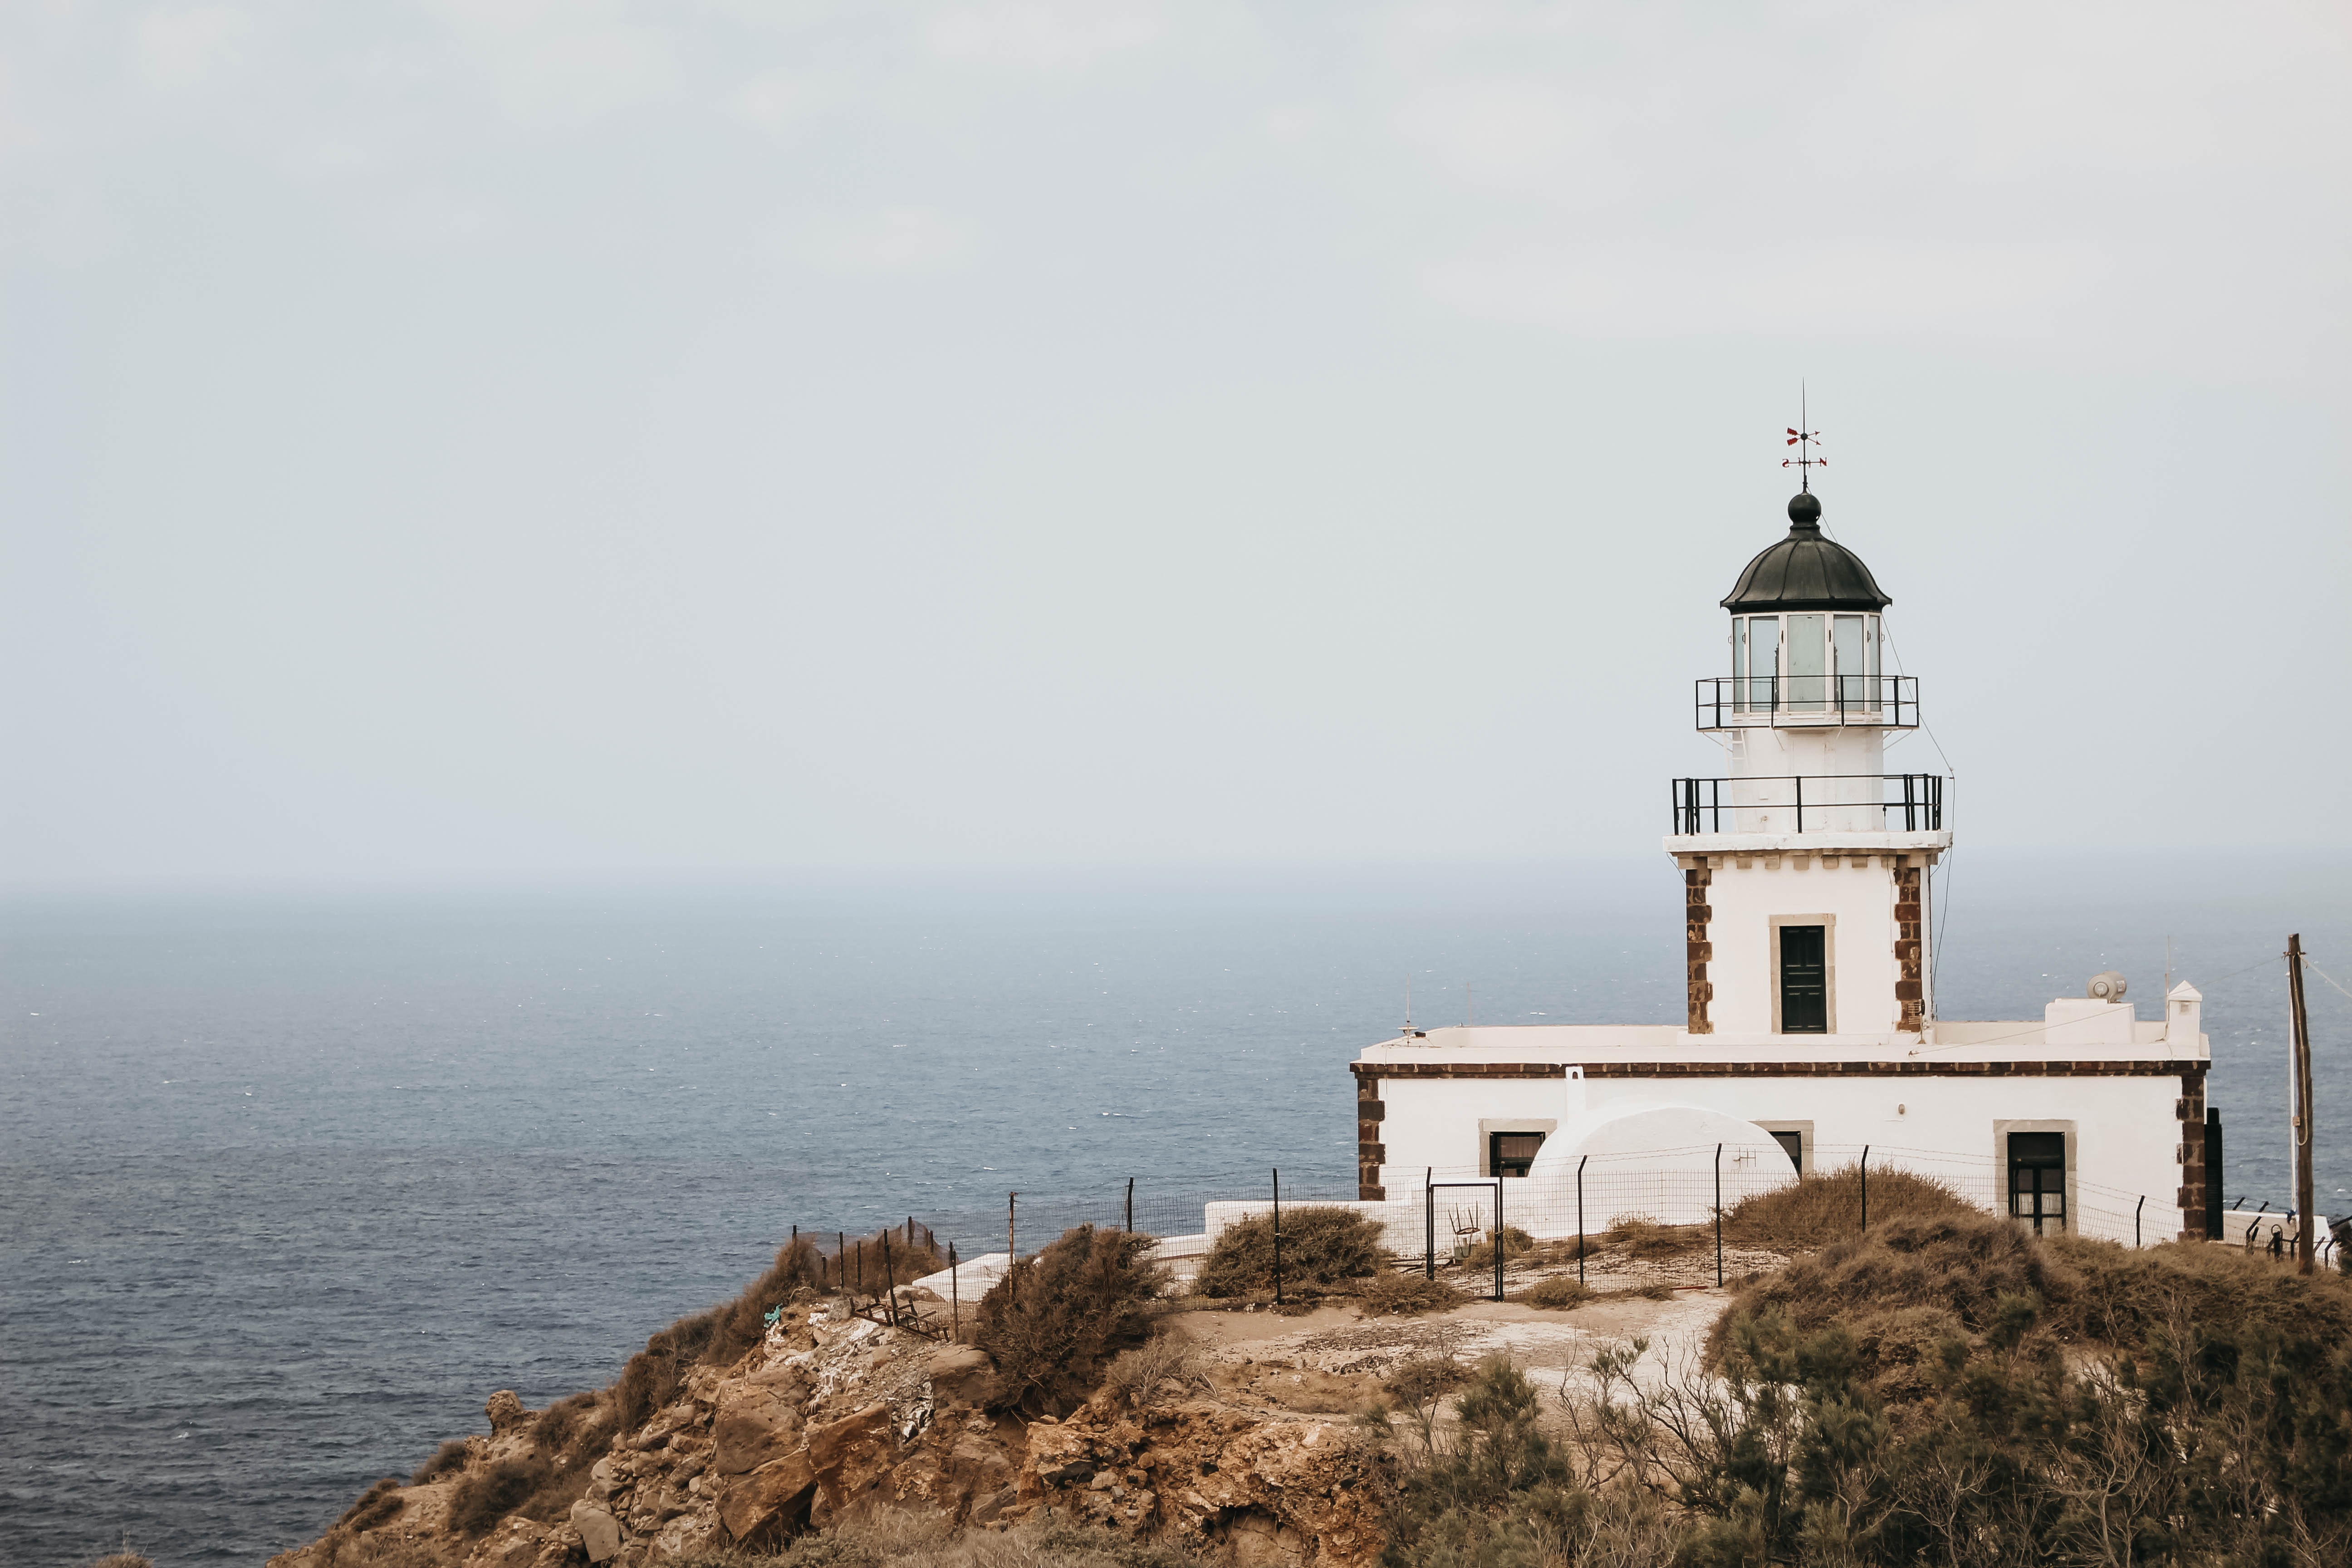
sea, landmark, sky, tower, lighthouse, promontory, coast, beacon, terrain, ocean, calm, cliff, shore, horizon, coastal and oceanic landforms, headland, tourism, architecture, vacation, landscape, klippe, building, house, bay